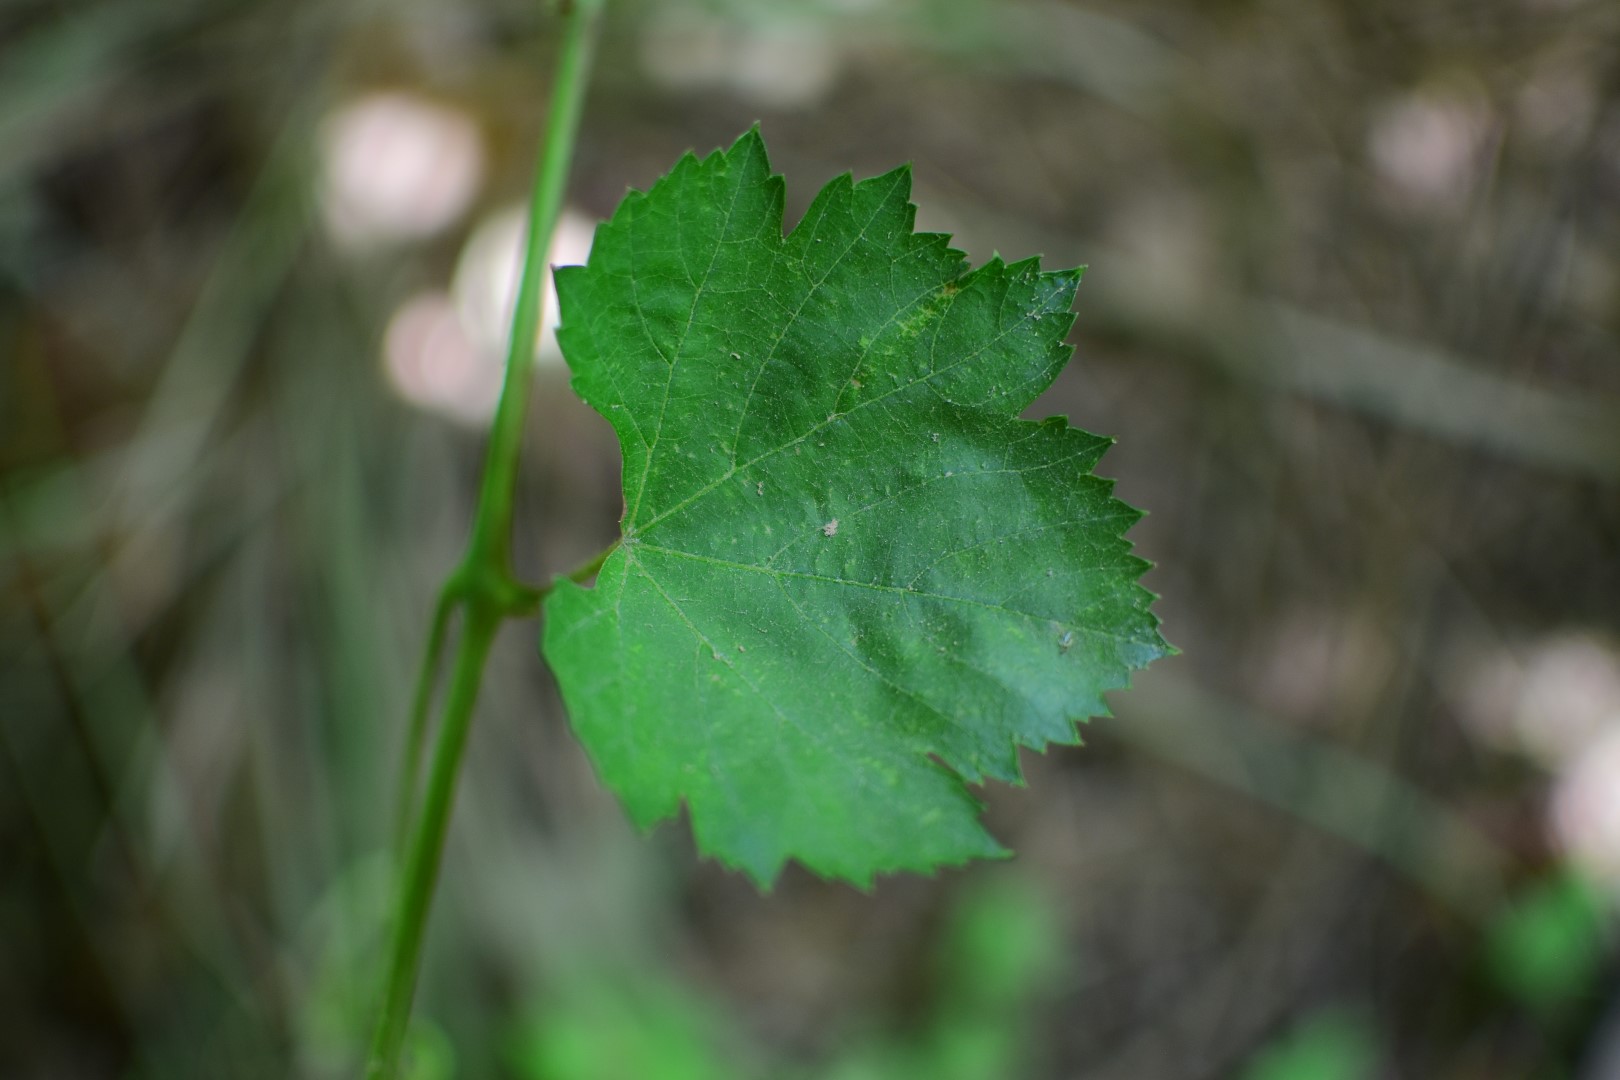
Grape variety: Halawani